Zaporozhian Cossacks

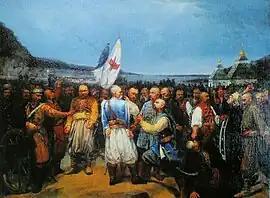
"Last Rada on Sich", by

With the death of Mazepa in Bessarabia in 1709, his council elected his former general chancellor, Pylyp Orlyk, as his successor. Orlyk issued the project of the Constitution, where he promised to limit the authority of the Hetman, preserve the privileged position of the Zaporozhians, take measures towards achieving social equality among them, and steps towards the separation of the Zaporizhian Host from the Russian State—should he manage to obtain power in the Cossack Hetmanate. With the support of Charles XII, Orlyk made an alliance with the Crimean Tatars and Ottomans against Russia, but following the early successes of their 1711 attack on Russia, their campaign was defeated, and Orlyk returned into exile. The Zaporozhians built a new Sich under Ottoman protection, the Oleshky Sich on the lower Dnieper.